David Bagration of Mukhrani

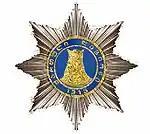
Order of the Saint Queen Tamar

During the Russia–Georgia war over South Ossetia in August 2008, Bagrationi accompanied Georgian soldiers to the front-line to render moral support. He commented afterwards that he regretted Georgia "had to pay such a high price to show the world the true face of Russia," and issued a message to the Georgian nation. Bagrationi believes that restoration of monarchy in Georgia is not an option at this time because of ongoing Russian occupation of parts of the country; and it is up to the people of Georgia to decide when the monarchy should be restored.